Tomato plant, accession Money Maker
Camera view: tilt-top (135 deg); turntable rotation: 330 degrees
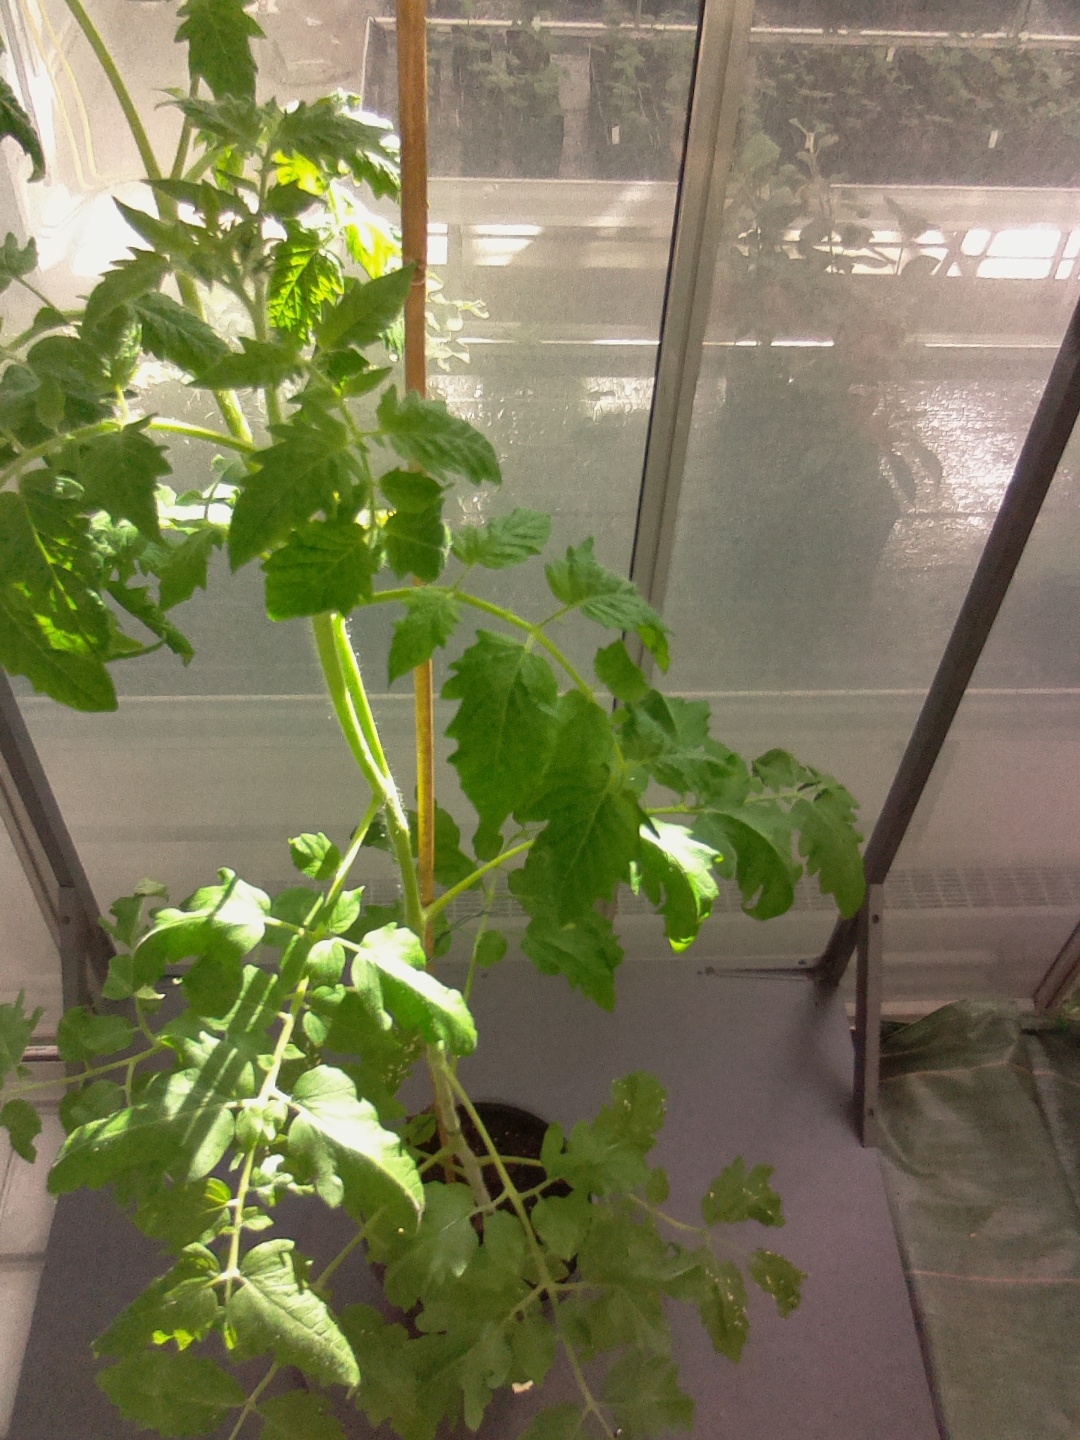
BBCH growth stage 62: 20%-30% of flowers open